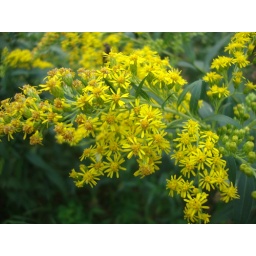
More yellow flowers by the River.